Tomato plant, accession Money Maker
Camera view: horizontal (90 deg, fisheye); turntable rotation: 0 degrees
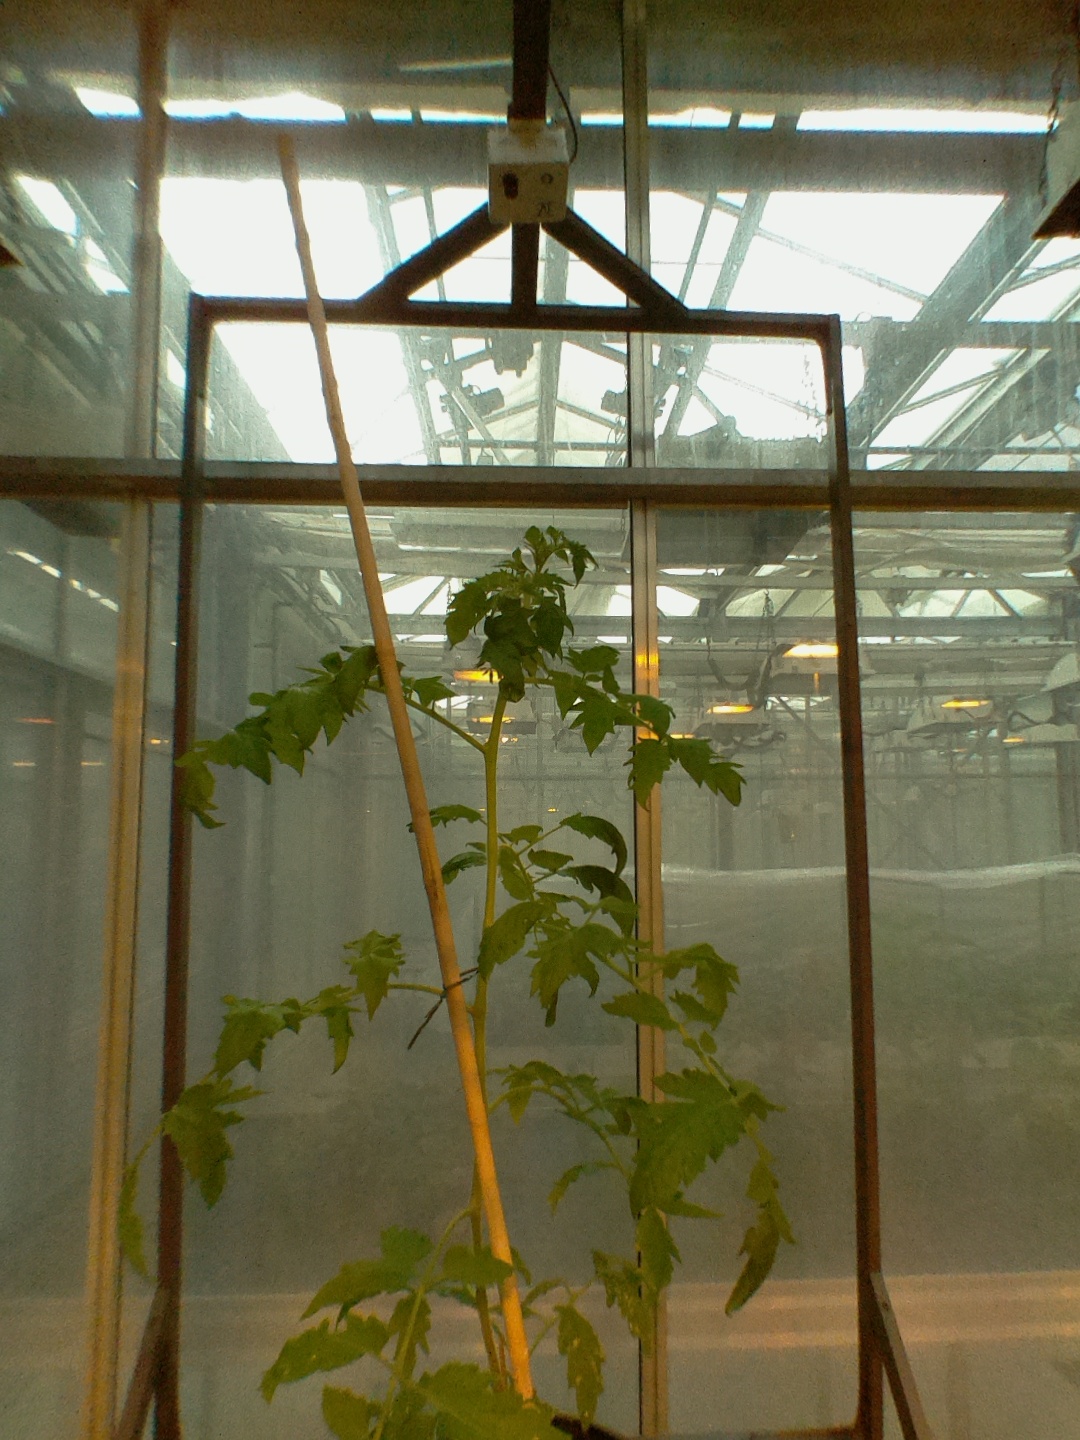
BBCH growth stage 60: First flowers open